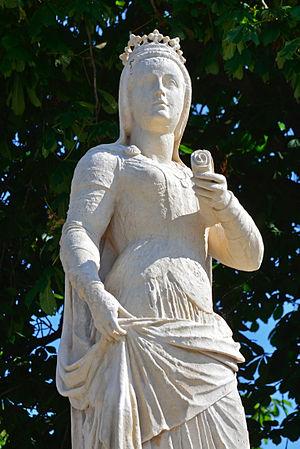
Statue de la duchesse Anne de Bretagne par Johann Dominik Mahlknecht - Cours Saint-Pierre, Nantes
Anne de Bretagne, née le 25 ou 26 janvier 1477 à Nantes et morte le 9 janvier 1514 à Blois, est duchesse de Bretagne et comtesse de Montfort et d'Étampes et, par ses mariages, reine des Romains, puis de France, puis de nouveau reine de France et reine de Naples et duchesse de Milan.